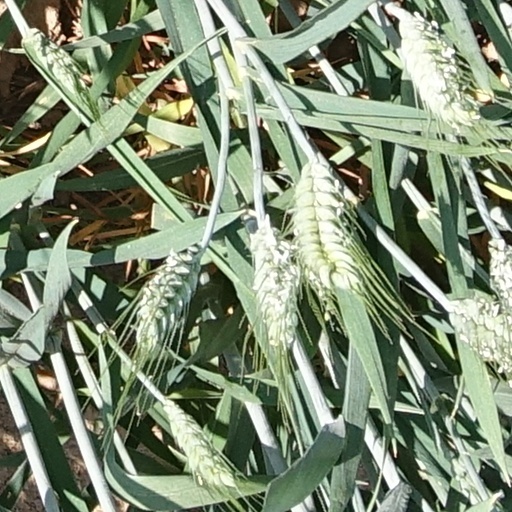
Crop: wheat